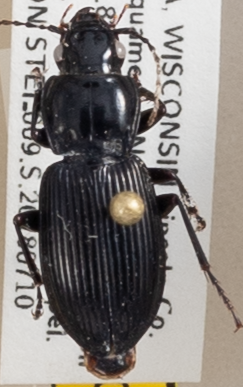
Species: Pterostichus novus
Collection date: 2018-07-10
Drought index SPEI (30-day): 0.71
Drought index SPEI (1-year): -0.24
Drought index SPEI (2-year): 1.642